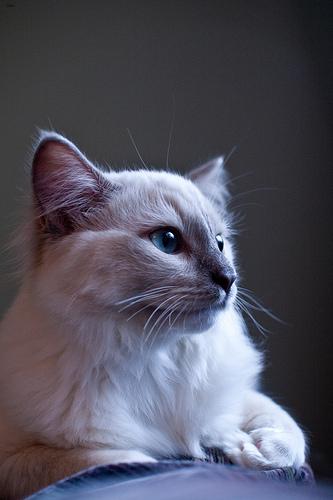
Breed: Ragdoll